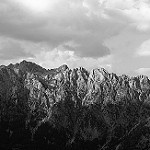
Label: B & W